Deir Yassin massacre

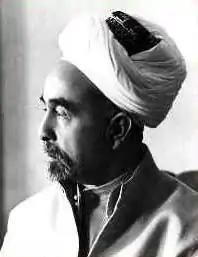
Abdullah I of Jordan said Deir Yassin had changed things, and that invasion was now unavoidable.

It remains unclear the exact extent the Haganah coordinated with the Irgun and Lehi in their attack on Deir Yassin, although at the very least Haganah commander David Shaltiel preapproved of the attack (with some sources describing this approval as having been given "reluctantly"). Shaltiel suggested attacking Ein Karem instead, but the Lehi and Irgun commanders complained that this would be too hard for them. Shaltiel ultimately yielded, on condition that the attackers would continue to occupy the village rather than destroying it, lest its ruins be used by Arab militias which would force the Jews to reconquer it. Shaltiel wrote a letter to both Lehi commander Yehoshua Zettler and Irgun commander Mordechai Raanan, stating: